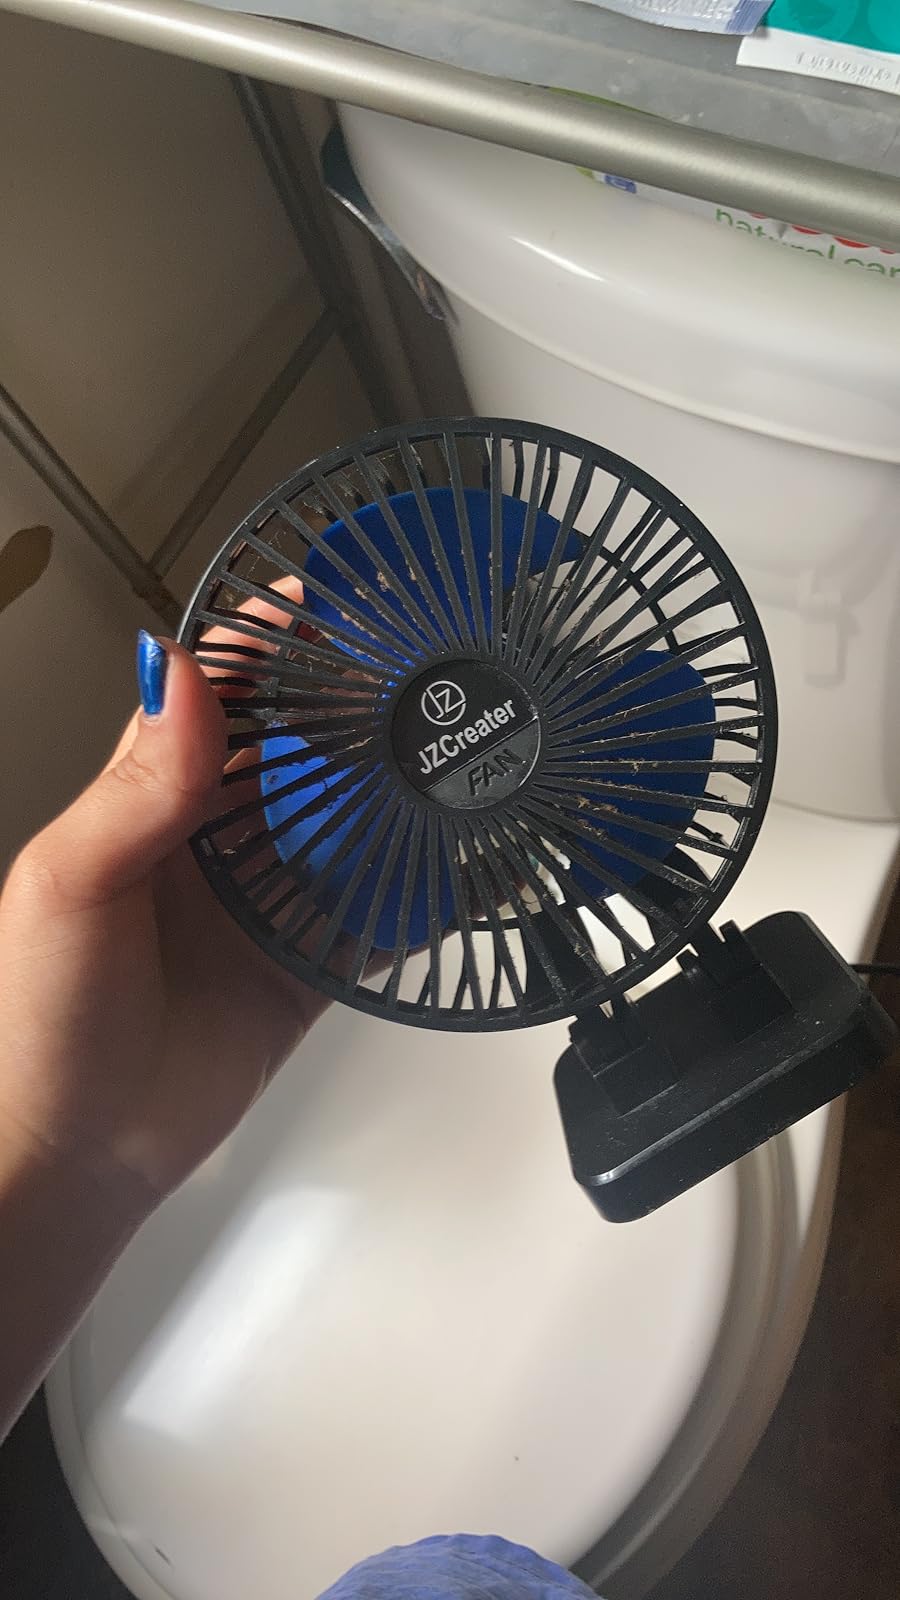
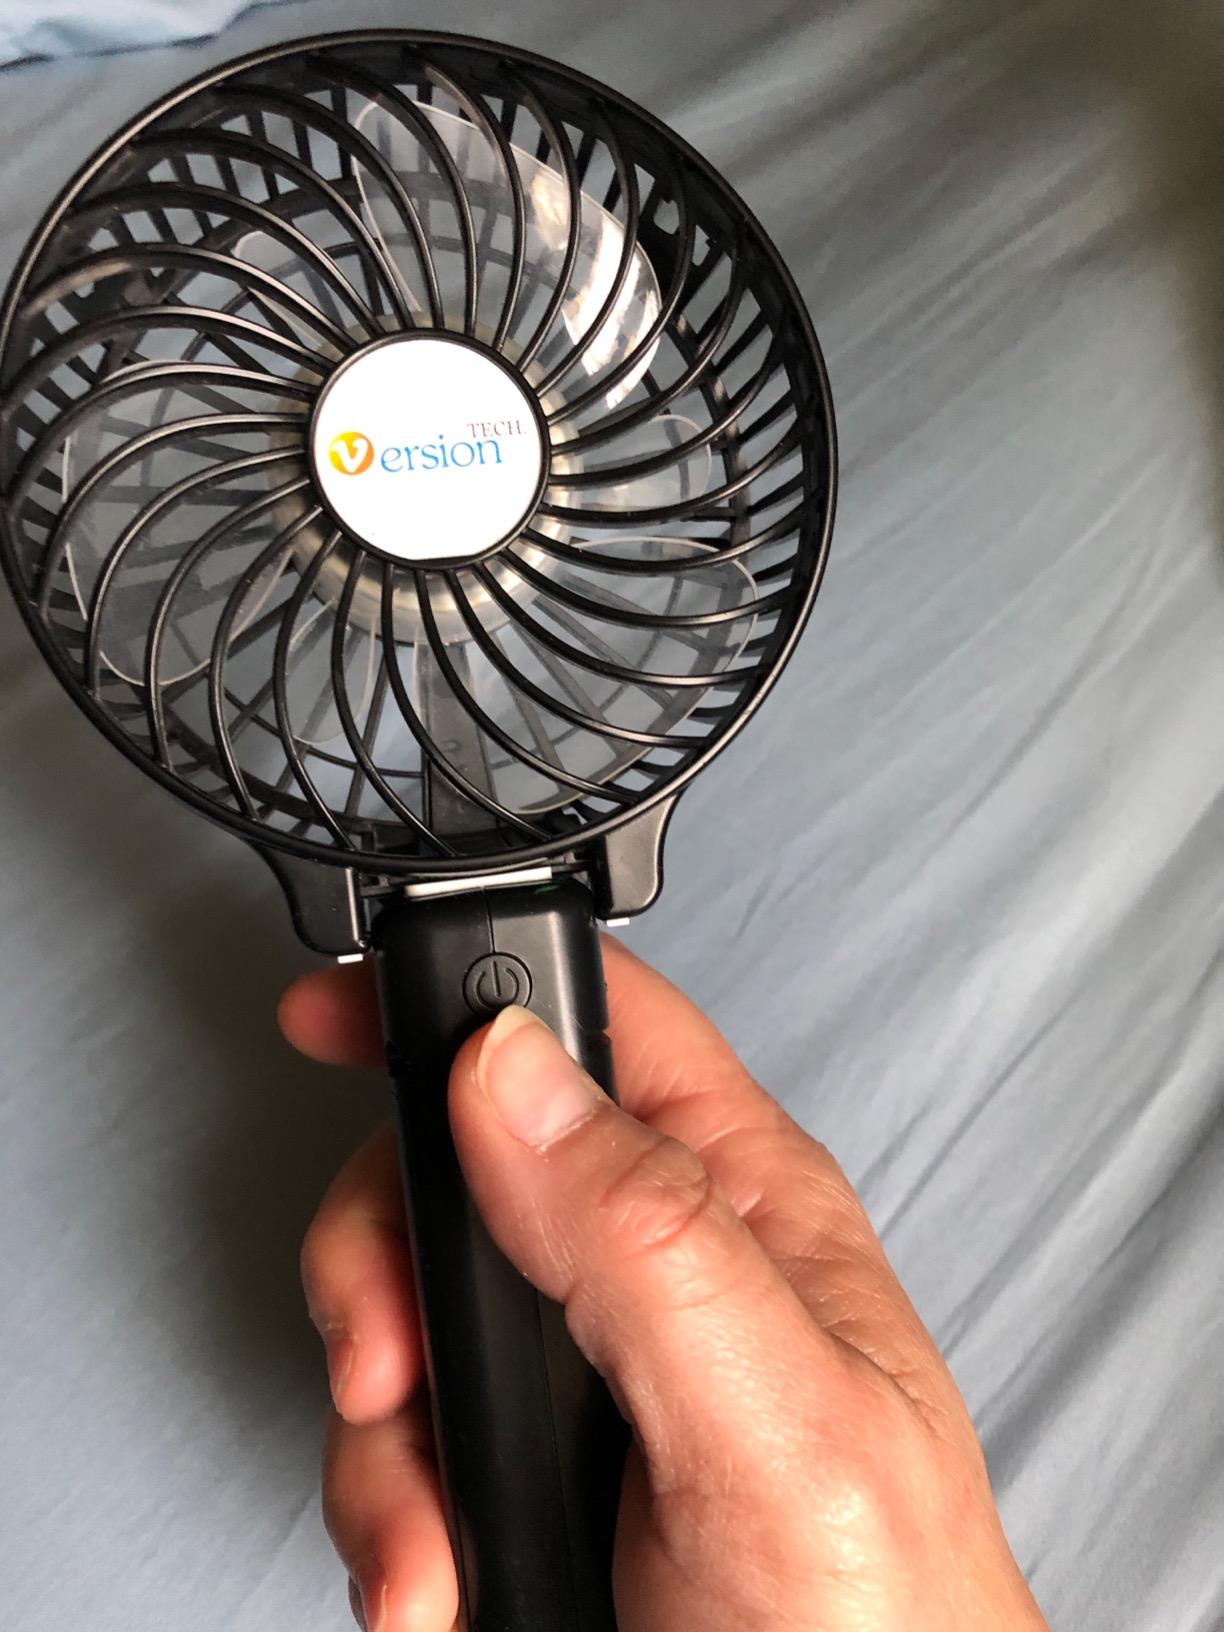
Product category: fan
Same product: no